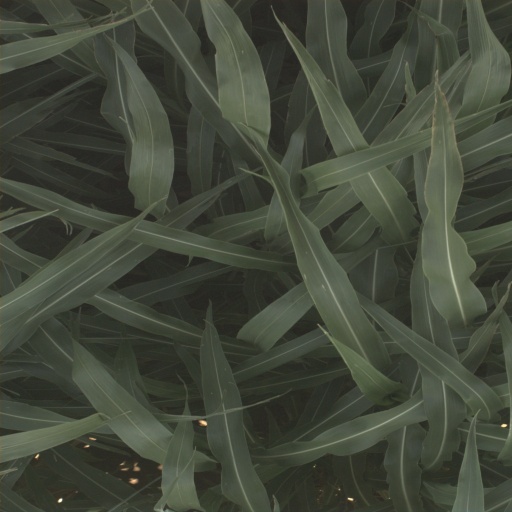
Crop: sorghum